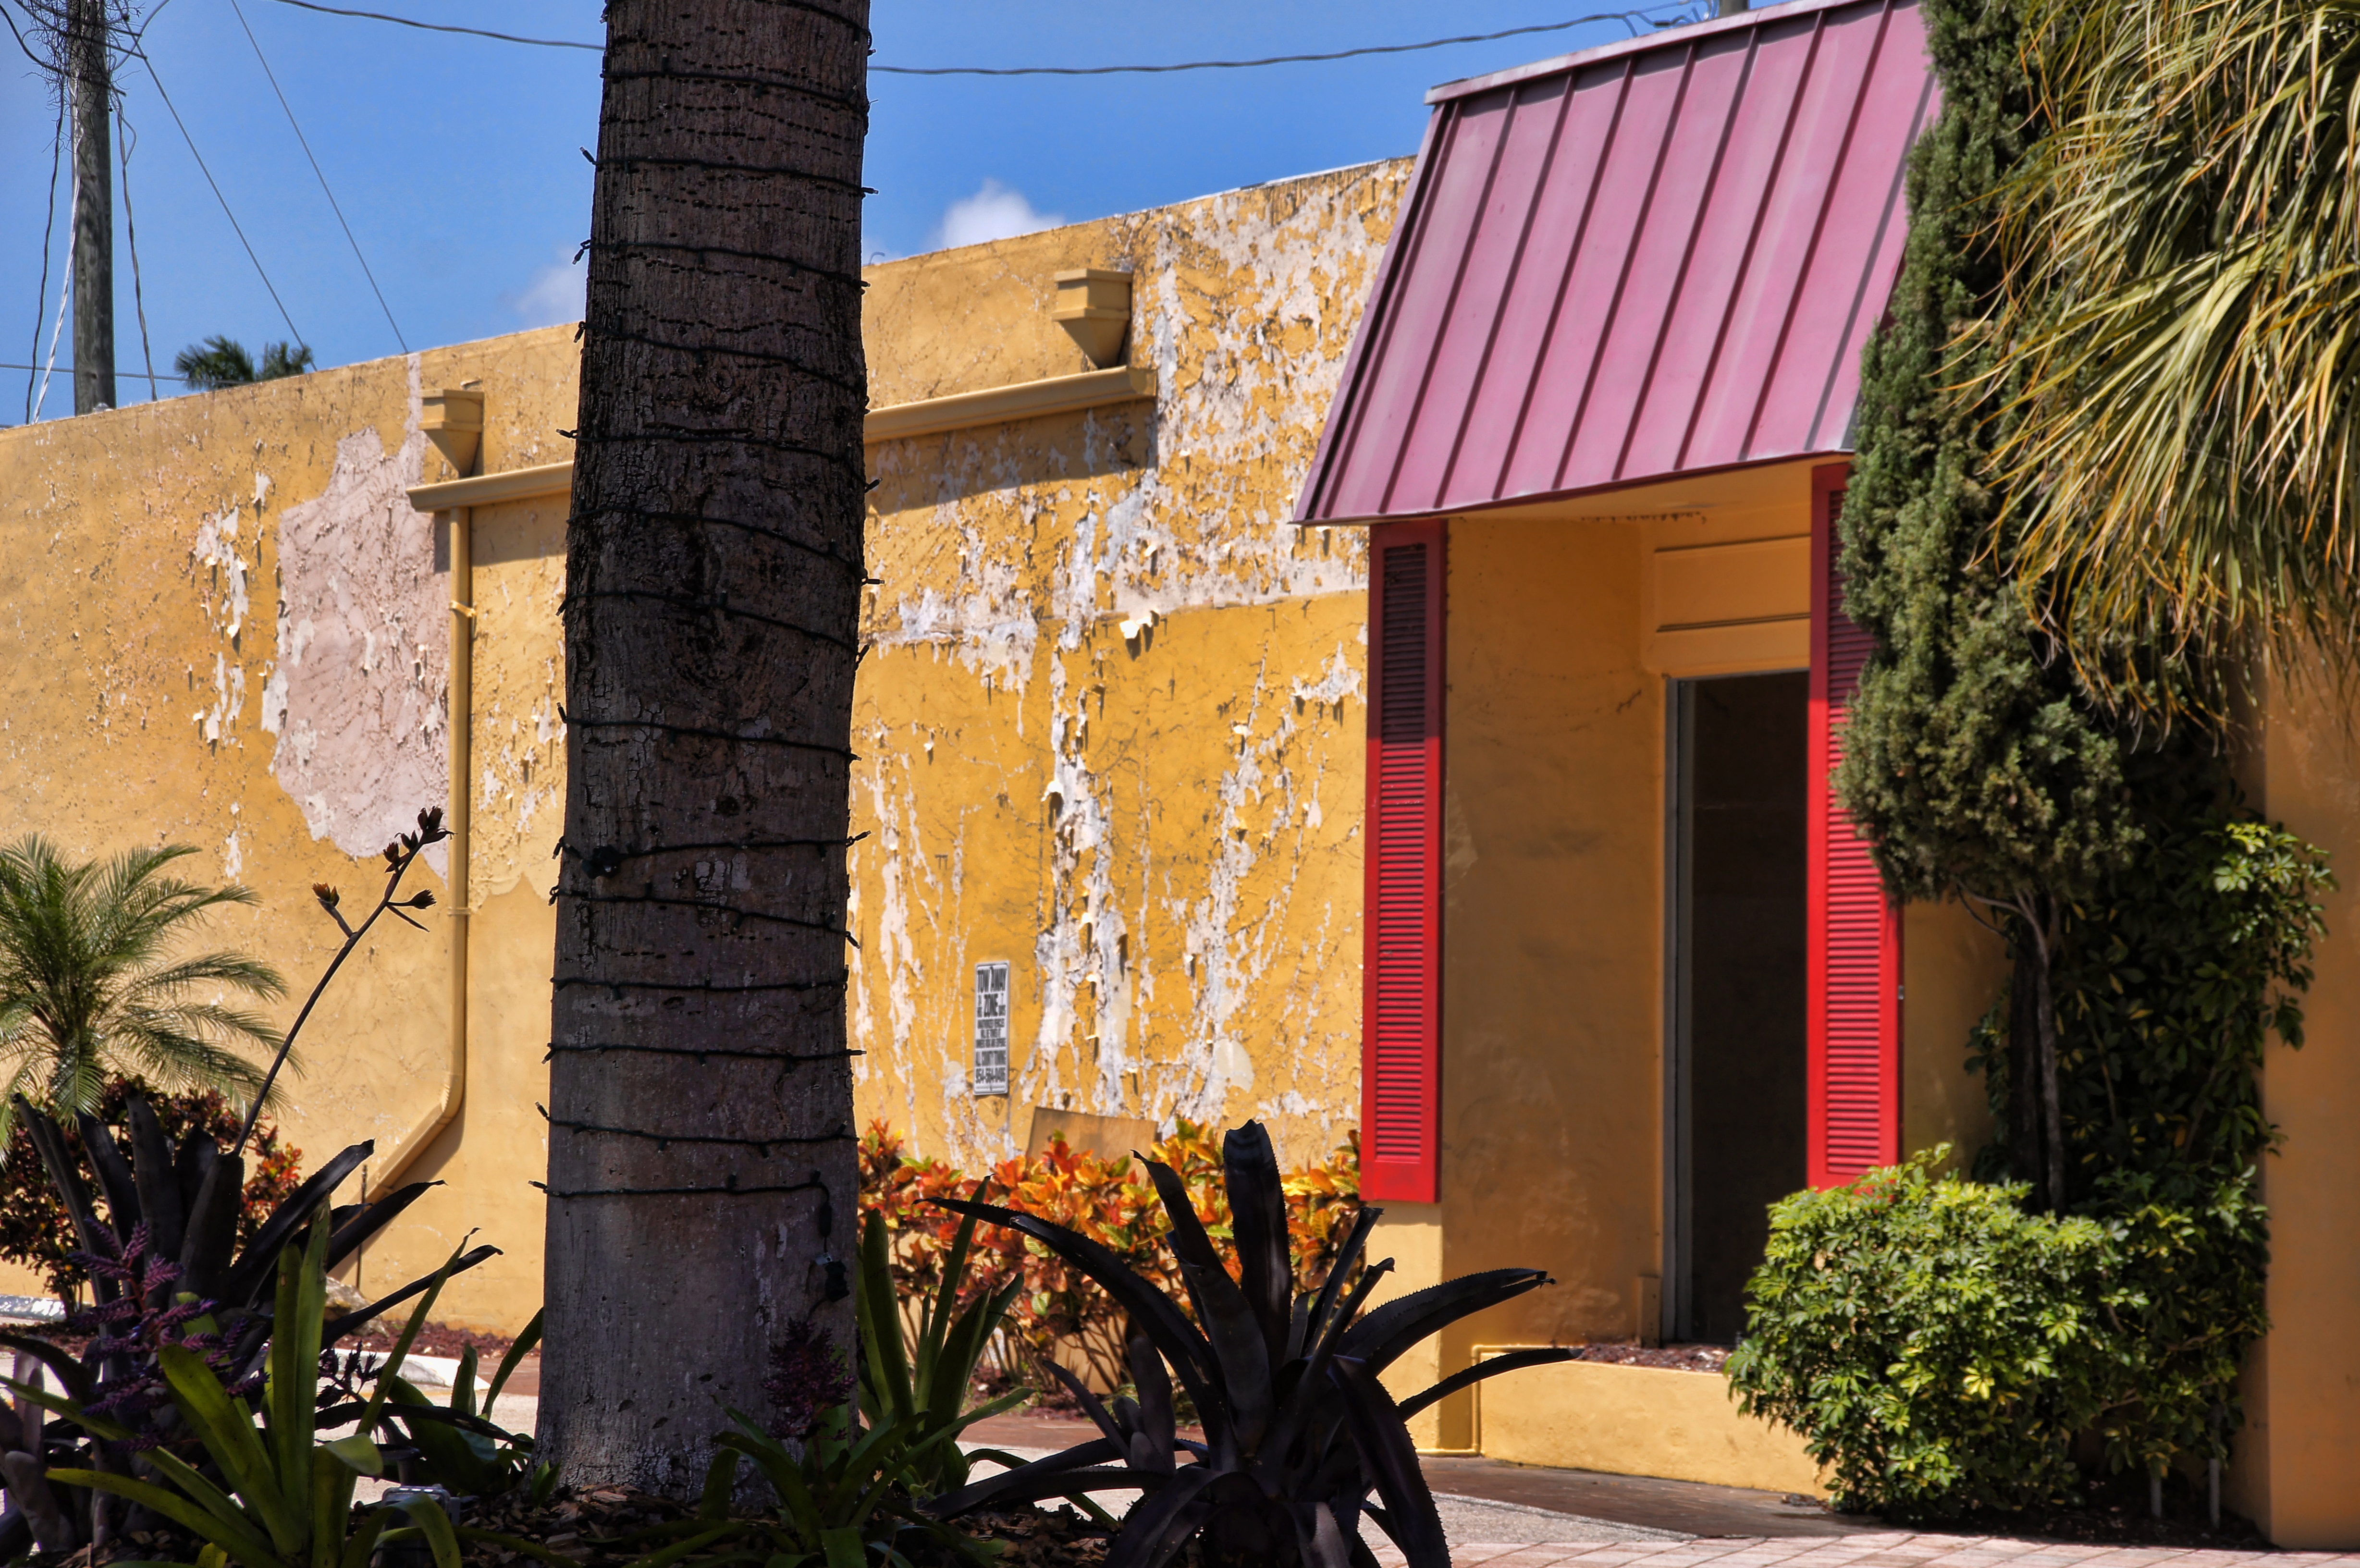
architecture, house, home, wall, cottage, facade, input, florida, fort lauderdale